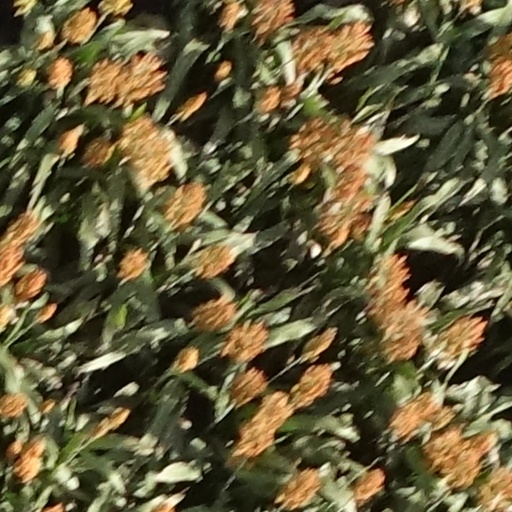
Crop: sorghum